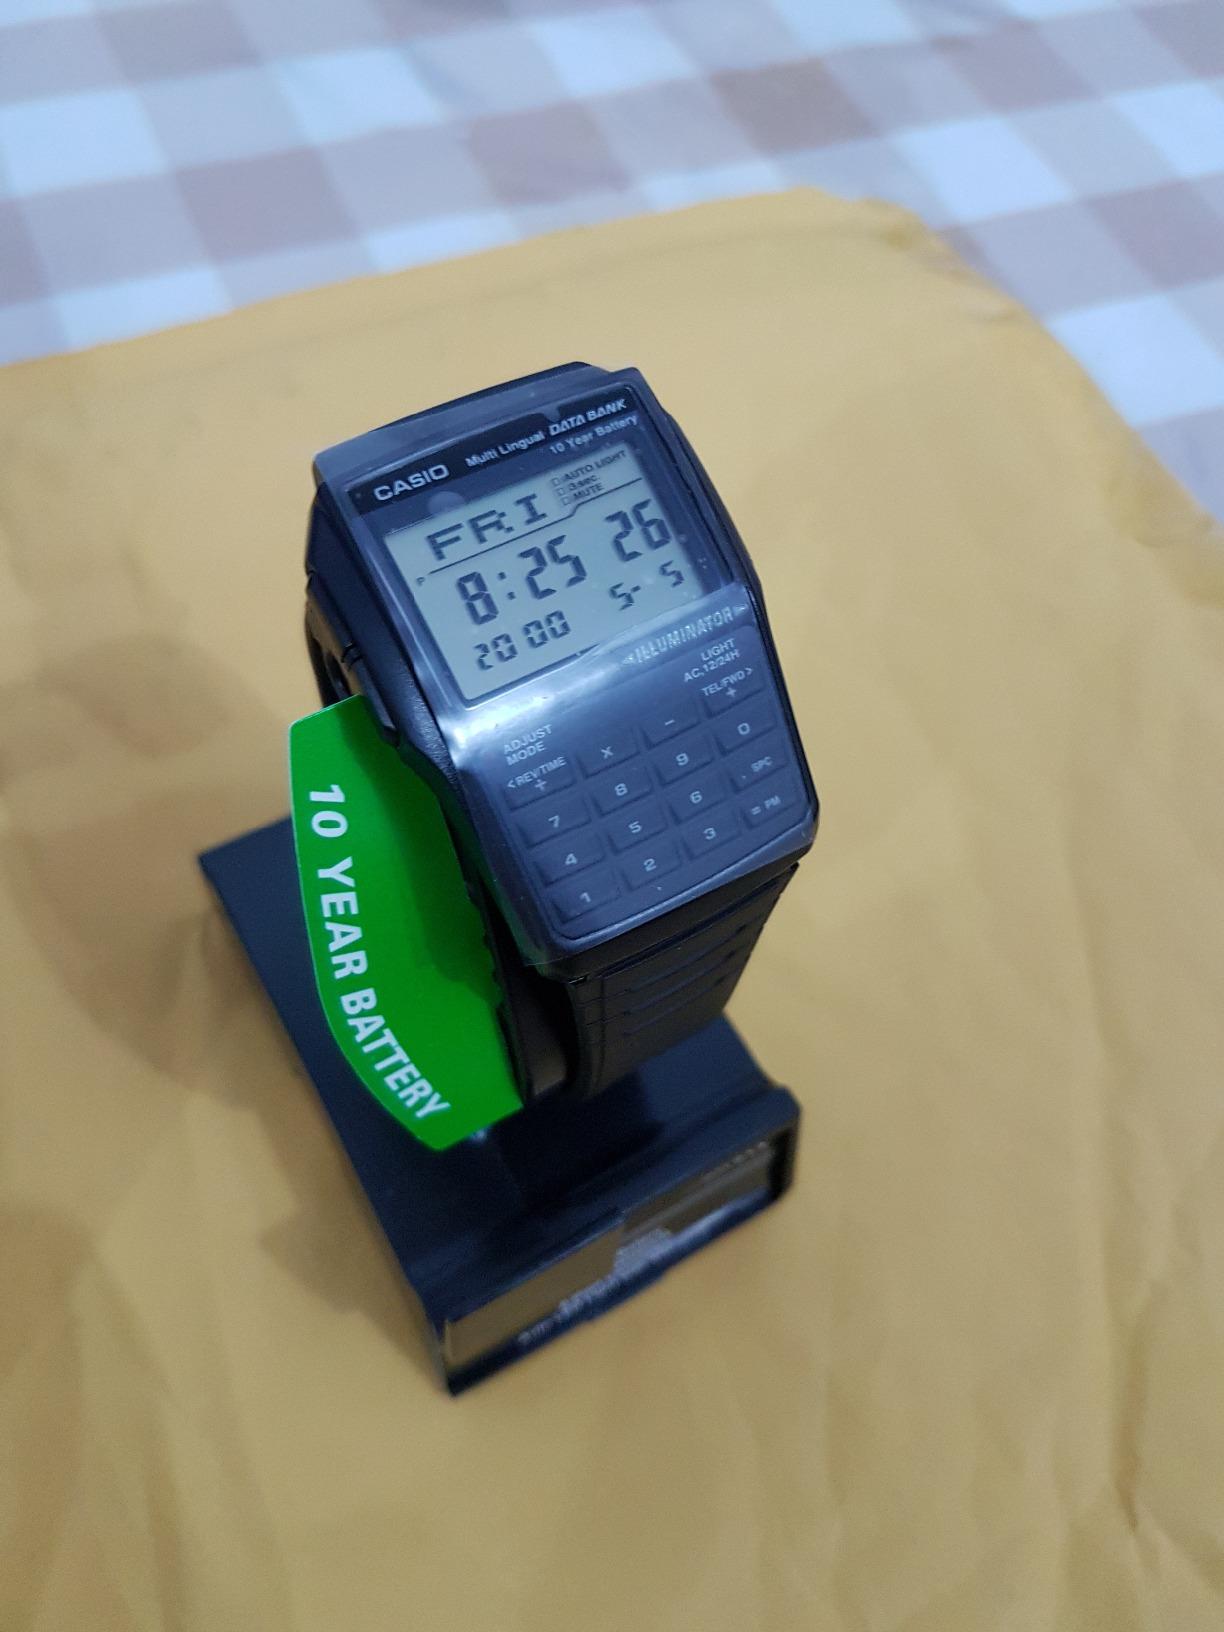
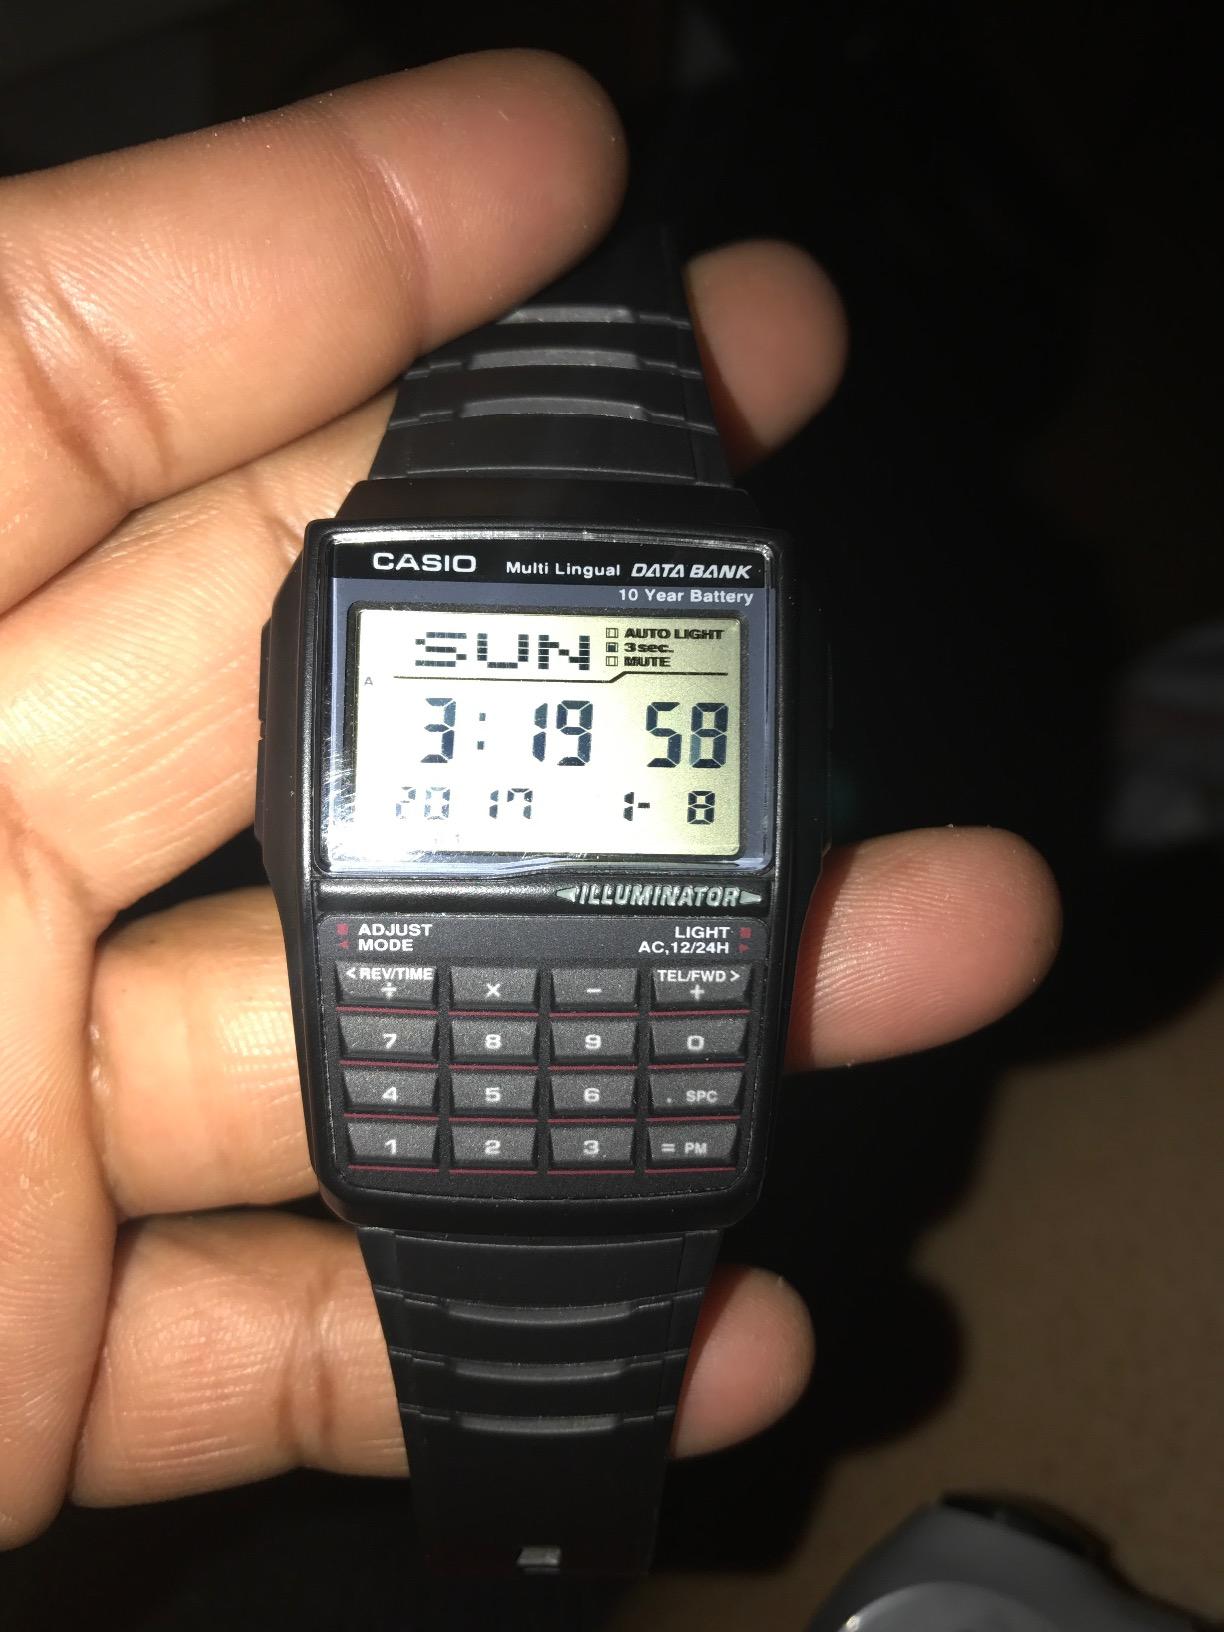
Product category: accessories_watch
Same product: yes